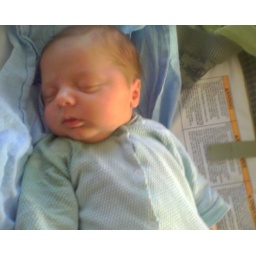
It seems somewhat cruel that he falls asleep on his changing table but wnt sleep in his bed at night...